Henry Clay Morrison

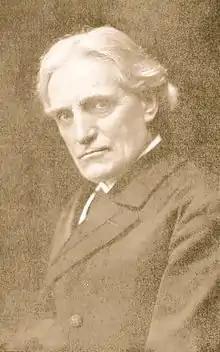
H. C. Morrison, President, Asbury College.

Henry Clay Morrison (March 10, 1857 — March 24, 1942) was a Methodist evangelist, editor, and president of Asbury College.